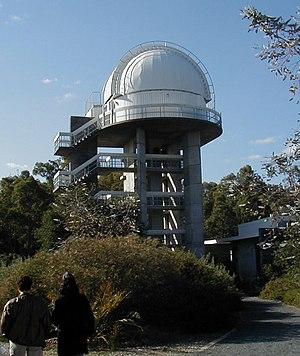
Ceci est une liste des observatoires astronomiques triés par noms. On trouvera dans cette liste la date de mise en opération, la localisation géographique, et la date de fin d'opération des observatoires qui ne sont plus utilisés. On entend ici par « observatoire astronomique » :
L’observatoire de Perth est un observatoire astronomique situé en Australie-Occidentale.